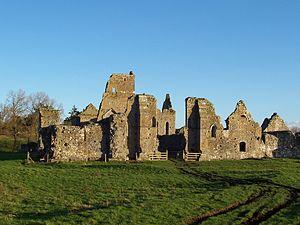
Cet article recense les sites concernés par l'observatoire mondial des monuments en 2004.